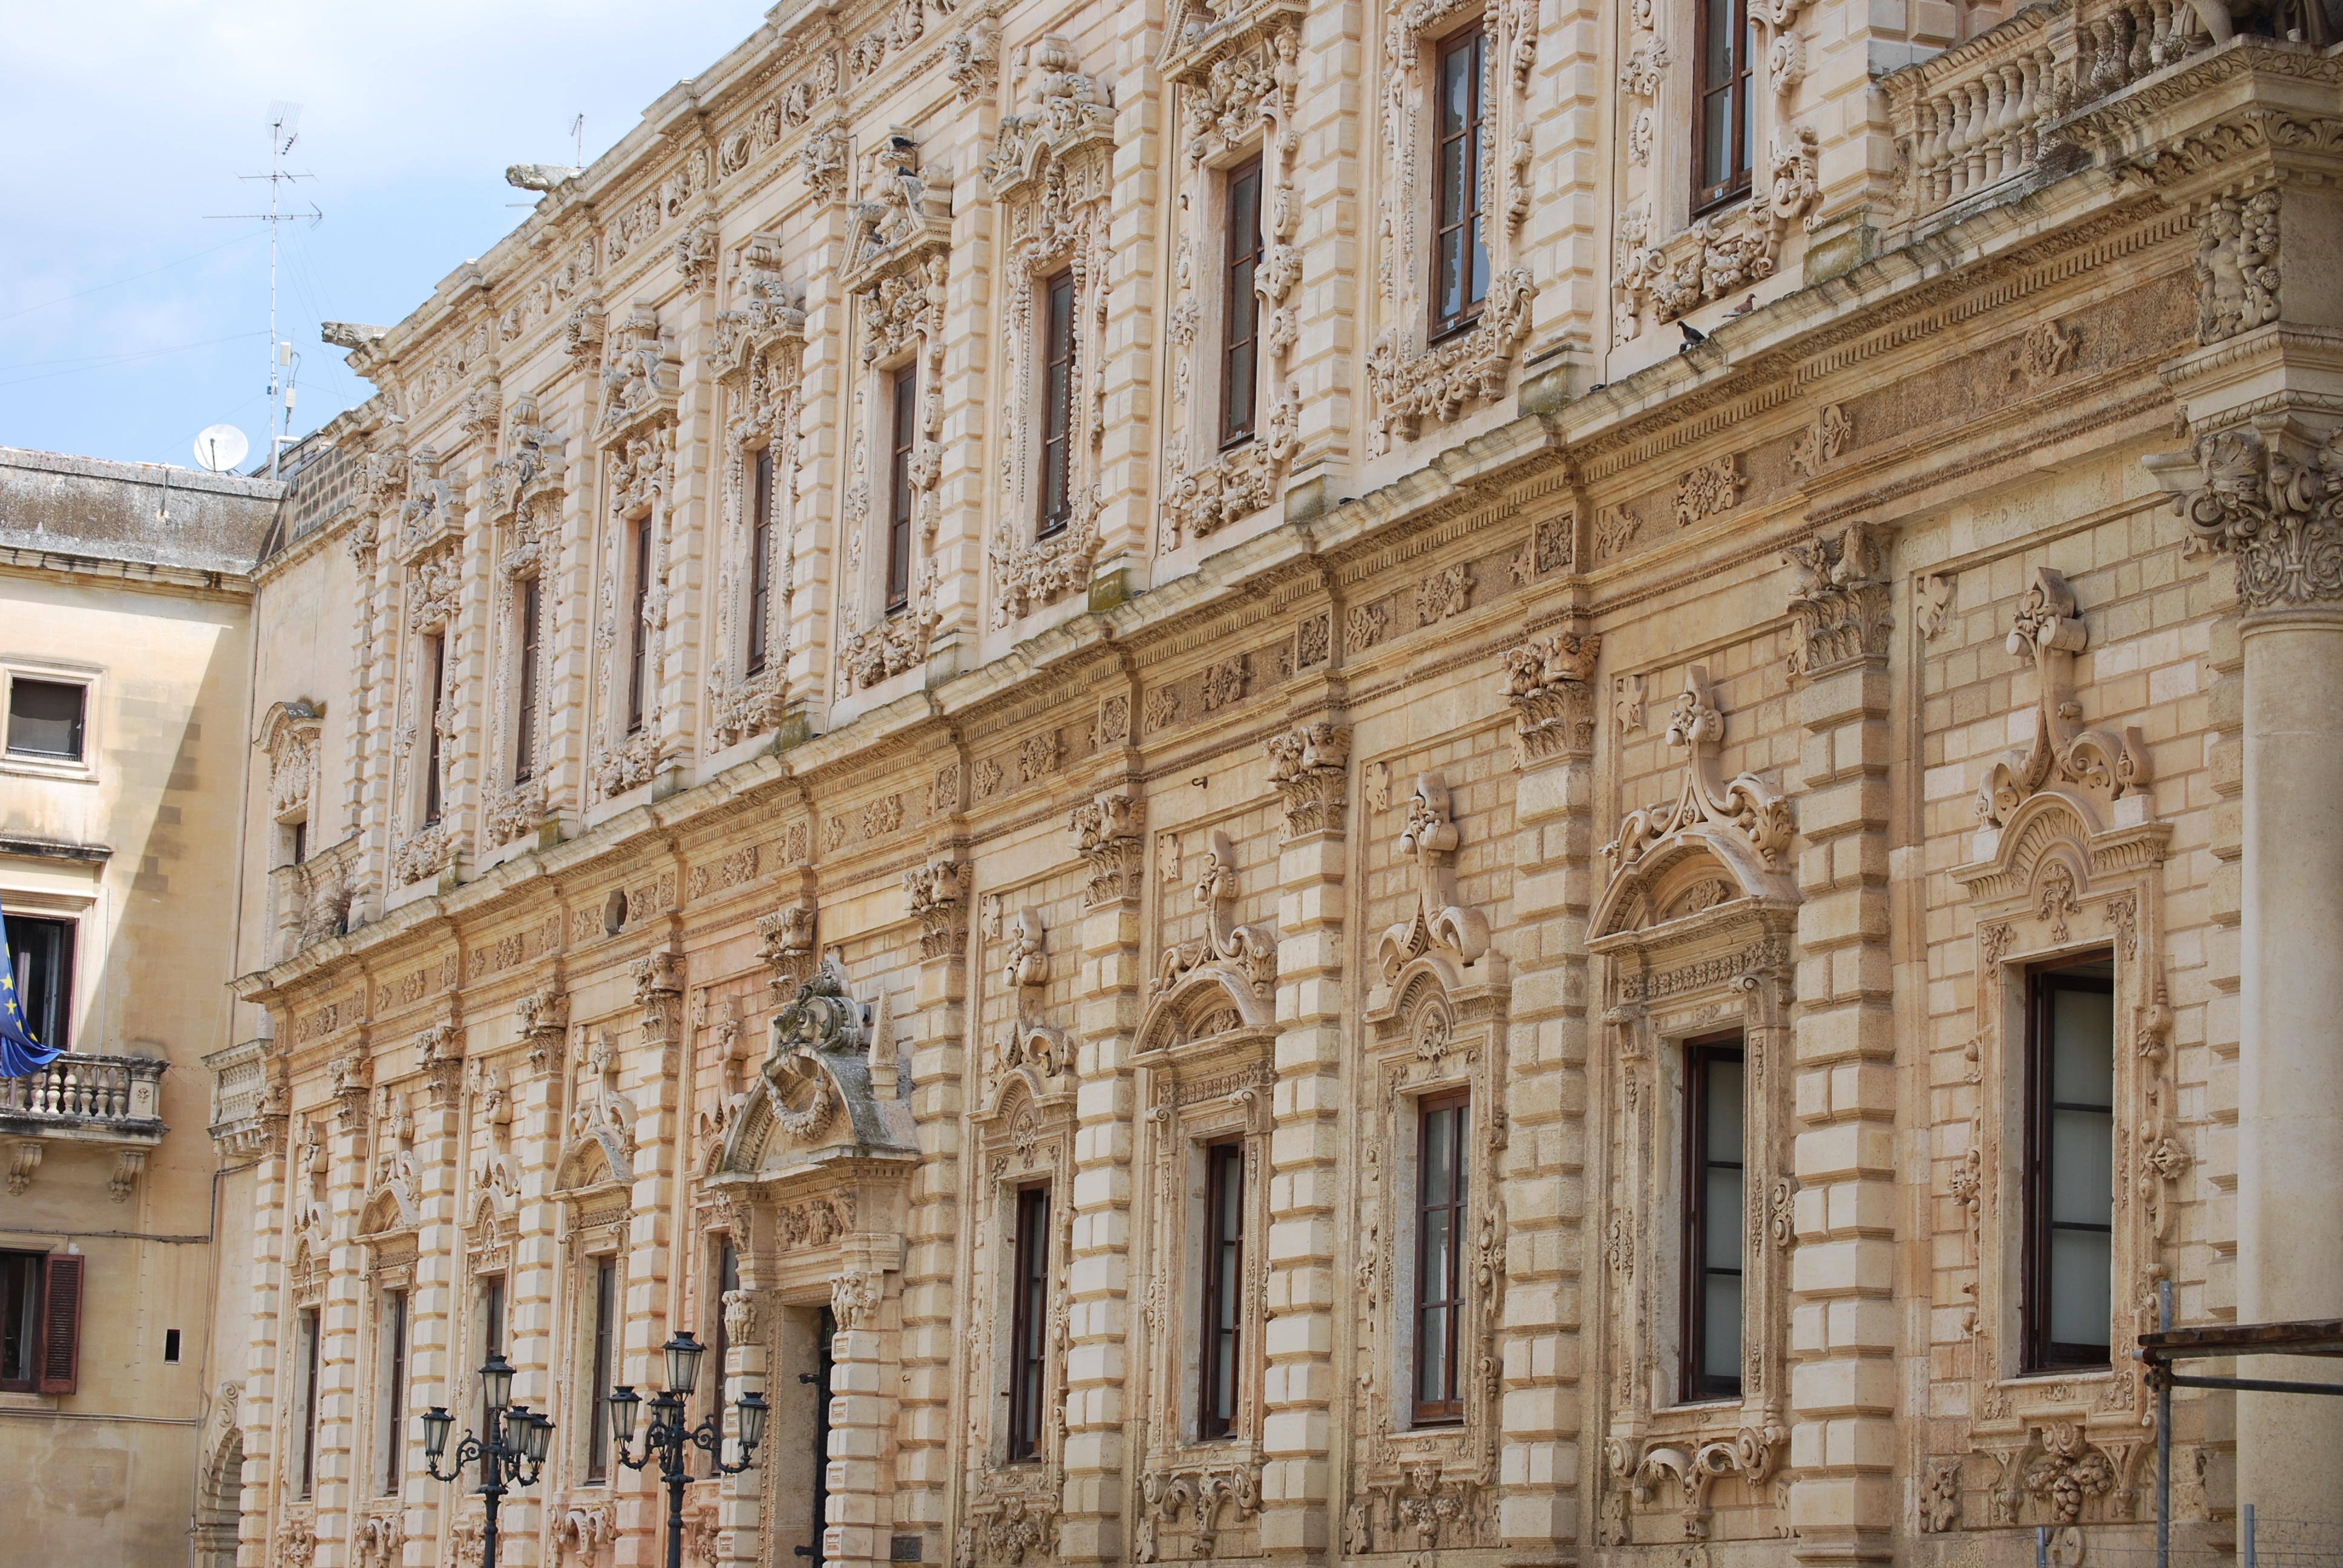
architecture, structure, building, palace, plaza, landmark, italy, facade, synagogue, baroque, puglia, roman temple, classical architecture, salento, ancient history, lecce, nelsalento, ancient roman architecture, palazzo dei celestini